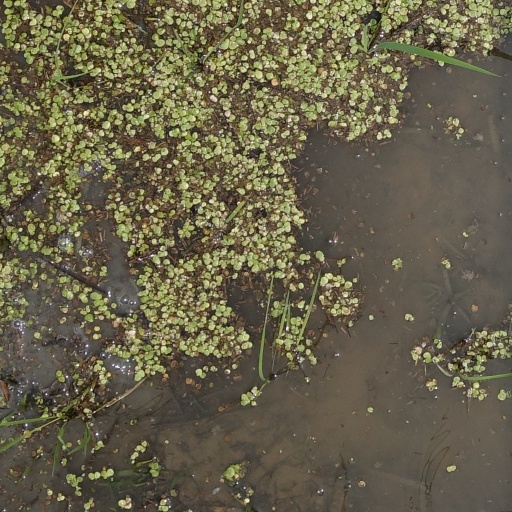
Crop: rice